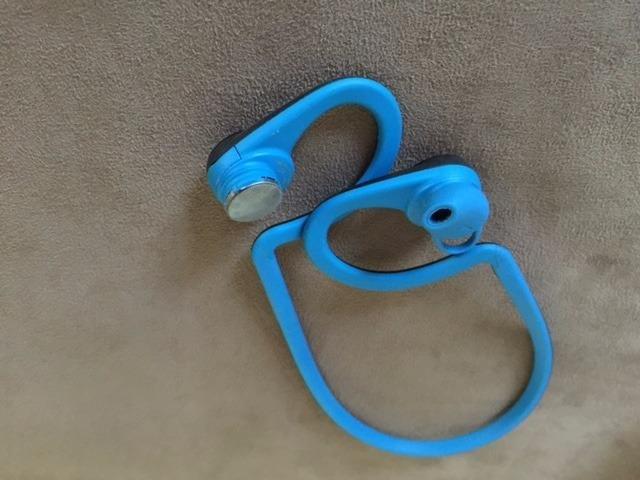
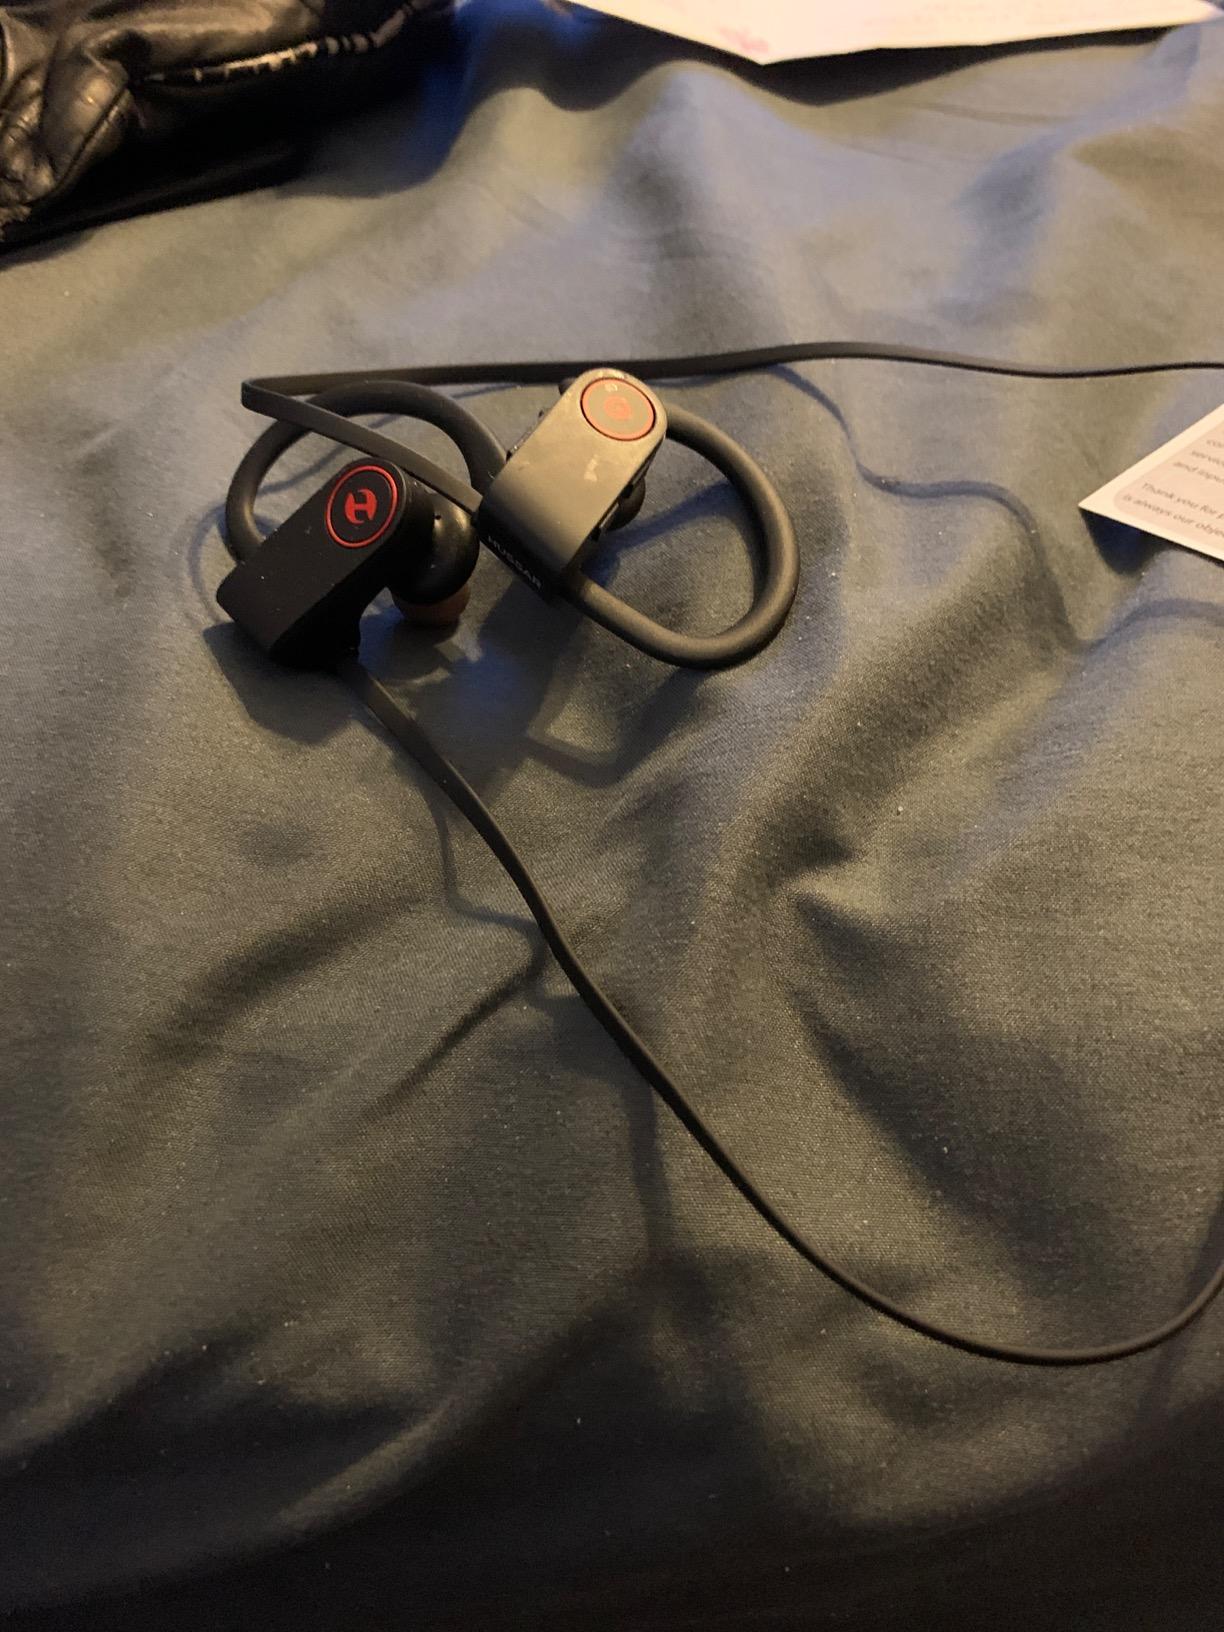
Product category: headphones
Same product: no